Constantin Cristescu

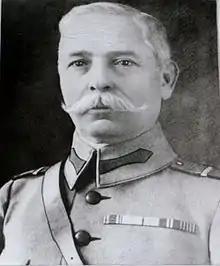
General Constantin Cristescu

Constantin Cristescu (2 December 1866 — 9 May 1923) was a Romanian lieutenant general during World War I, and Chief of Staff of the Romanian Army.